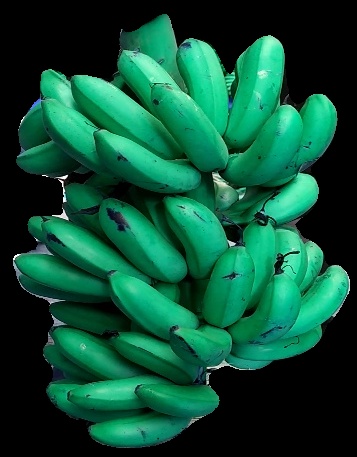
Variety: rasbale
Grade: grade1